United States v. Approximately 64,695 Pounds of Shark Fins

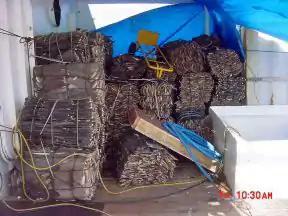
Small tied bales of flat gray objects, messily stacked underneath a translucent tentlike roof between white walls. The time "10:30" is in a red timestamp at the lower right

Two days later, the Coast Guard cutter "Chase" took over, escorting the "KD II" to San Diego. Along the way the investigation continued. The Coast Guard reported that the four-man crew was cooperative with the investigation, largely sitting back and watching television in the lounge. Since they claimed not to have finned the sharks themselves, they believed they had not done anything wrong. Ship's records revealed that the "KD II" had met fishing vessels, primarily Korean longline fishing boats, at prearranged locations on the high seas near Fiji and the Solomon Islands and bought fins from them for a total of $250,000. On an earlier voyage that summer, the ship had made $6 million from shark fins obtained the same way. Korean-language records from a broker on board indicated an ongoing operation, giving the names of other ships involved. The refrigeration unit on board had broken before the ship had left Honolulu, and the fins were out on deck in an attempt to dry them out and reduce the odor.